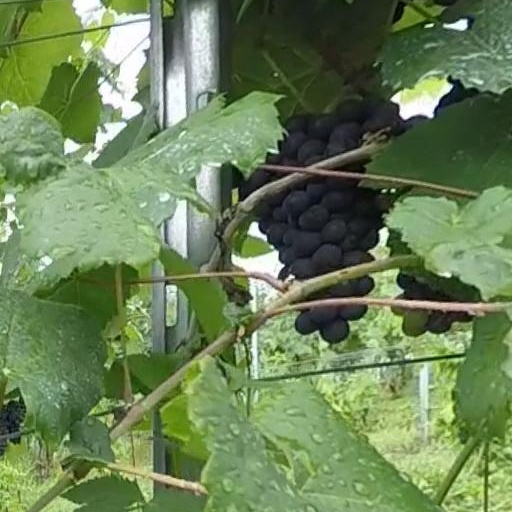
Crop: grape